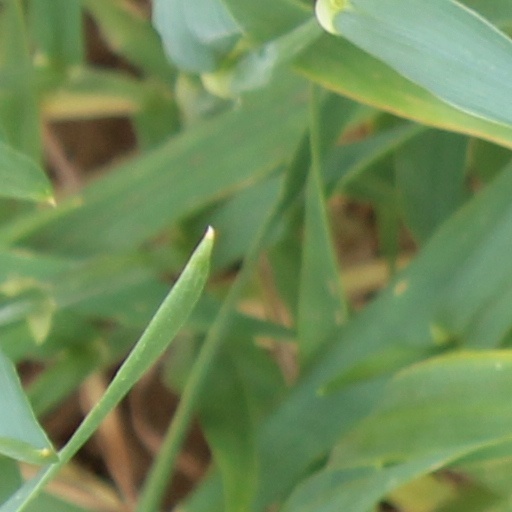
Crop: wheat